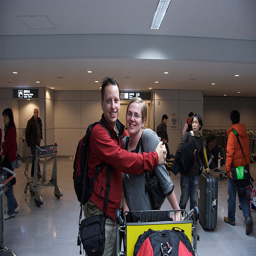
A man standing next to a woman in an airport.
Man and woman in airport lobby saying goodbye.
A guy and a girl exchange a hug at an airport.
A young couple with luggage embrace in a terminal.
A man and a woman hugging while posing for a picture at an airport.